BaZnGa

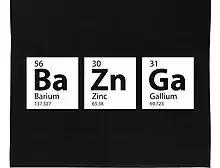
BaZnGa T-shirt design

BaZnGa (barium zinc gallide) is a ternary compound of barium, zinc, and gallium that was inspired by the saying "Bazinga!" from Sheldon Cooper on "The Big Bang Theory" television series. It is a poor metal. BaZnGa crystals can be grown by adding gallium to a BaZn eutectic at 800° C and then cooling to 400 °C. Hot liquid BaZn is hard to handle because zinc vapourises and barium reacts with air. Next, centrifuging filtration removes the crystals of BaZnGa from the liquid BaZn. The crystals have space group "I"4/"mmm" tI36 with a=6.3652 and c=25.593 Å. The unit cell volume is 1036.9 Å, with 12 formula units per cell. The electrical resistivity at room temperature is 2.5×10 Ohm·cm.